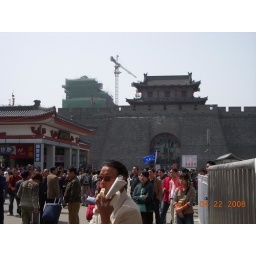
The city wall by the train station